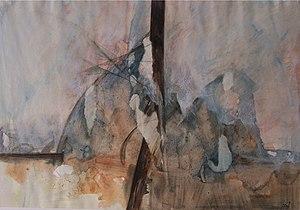
Moje Menhardt est une peintre autrichienne.